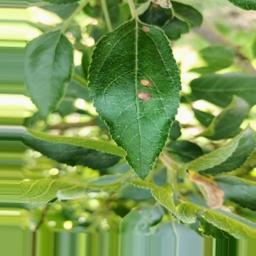
Label: Alternaria